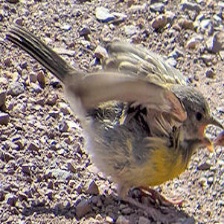
Species: PATAGONIAN SIERRA FINCH
Scientific name: PHRYGILUS PATAGONICUS
ImageNet parent category: house_finch